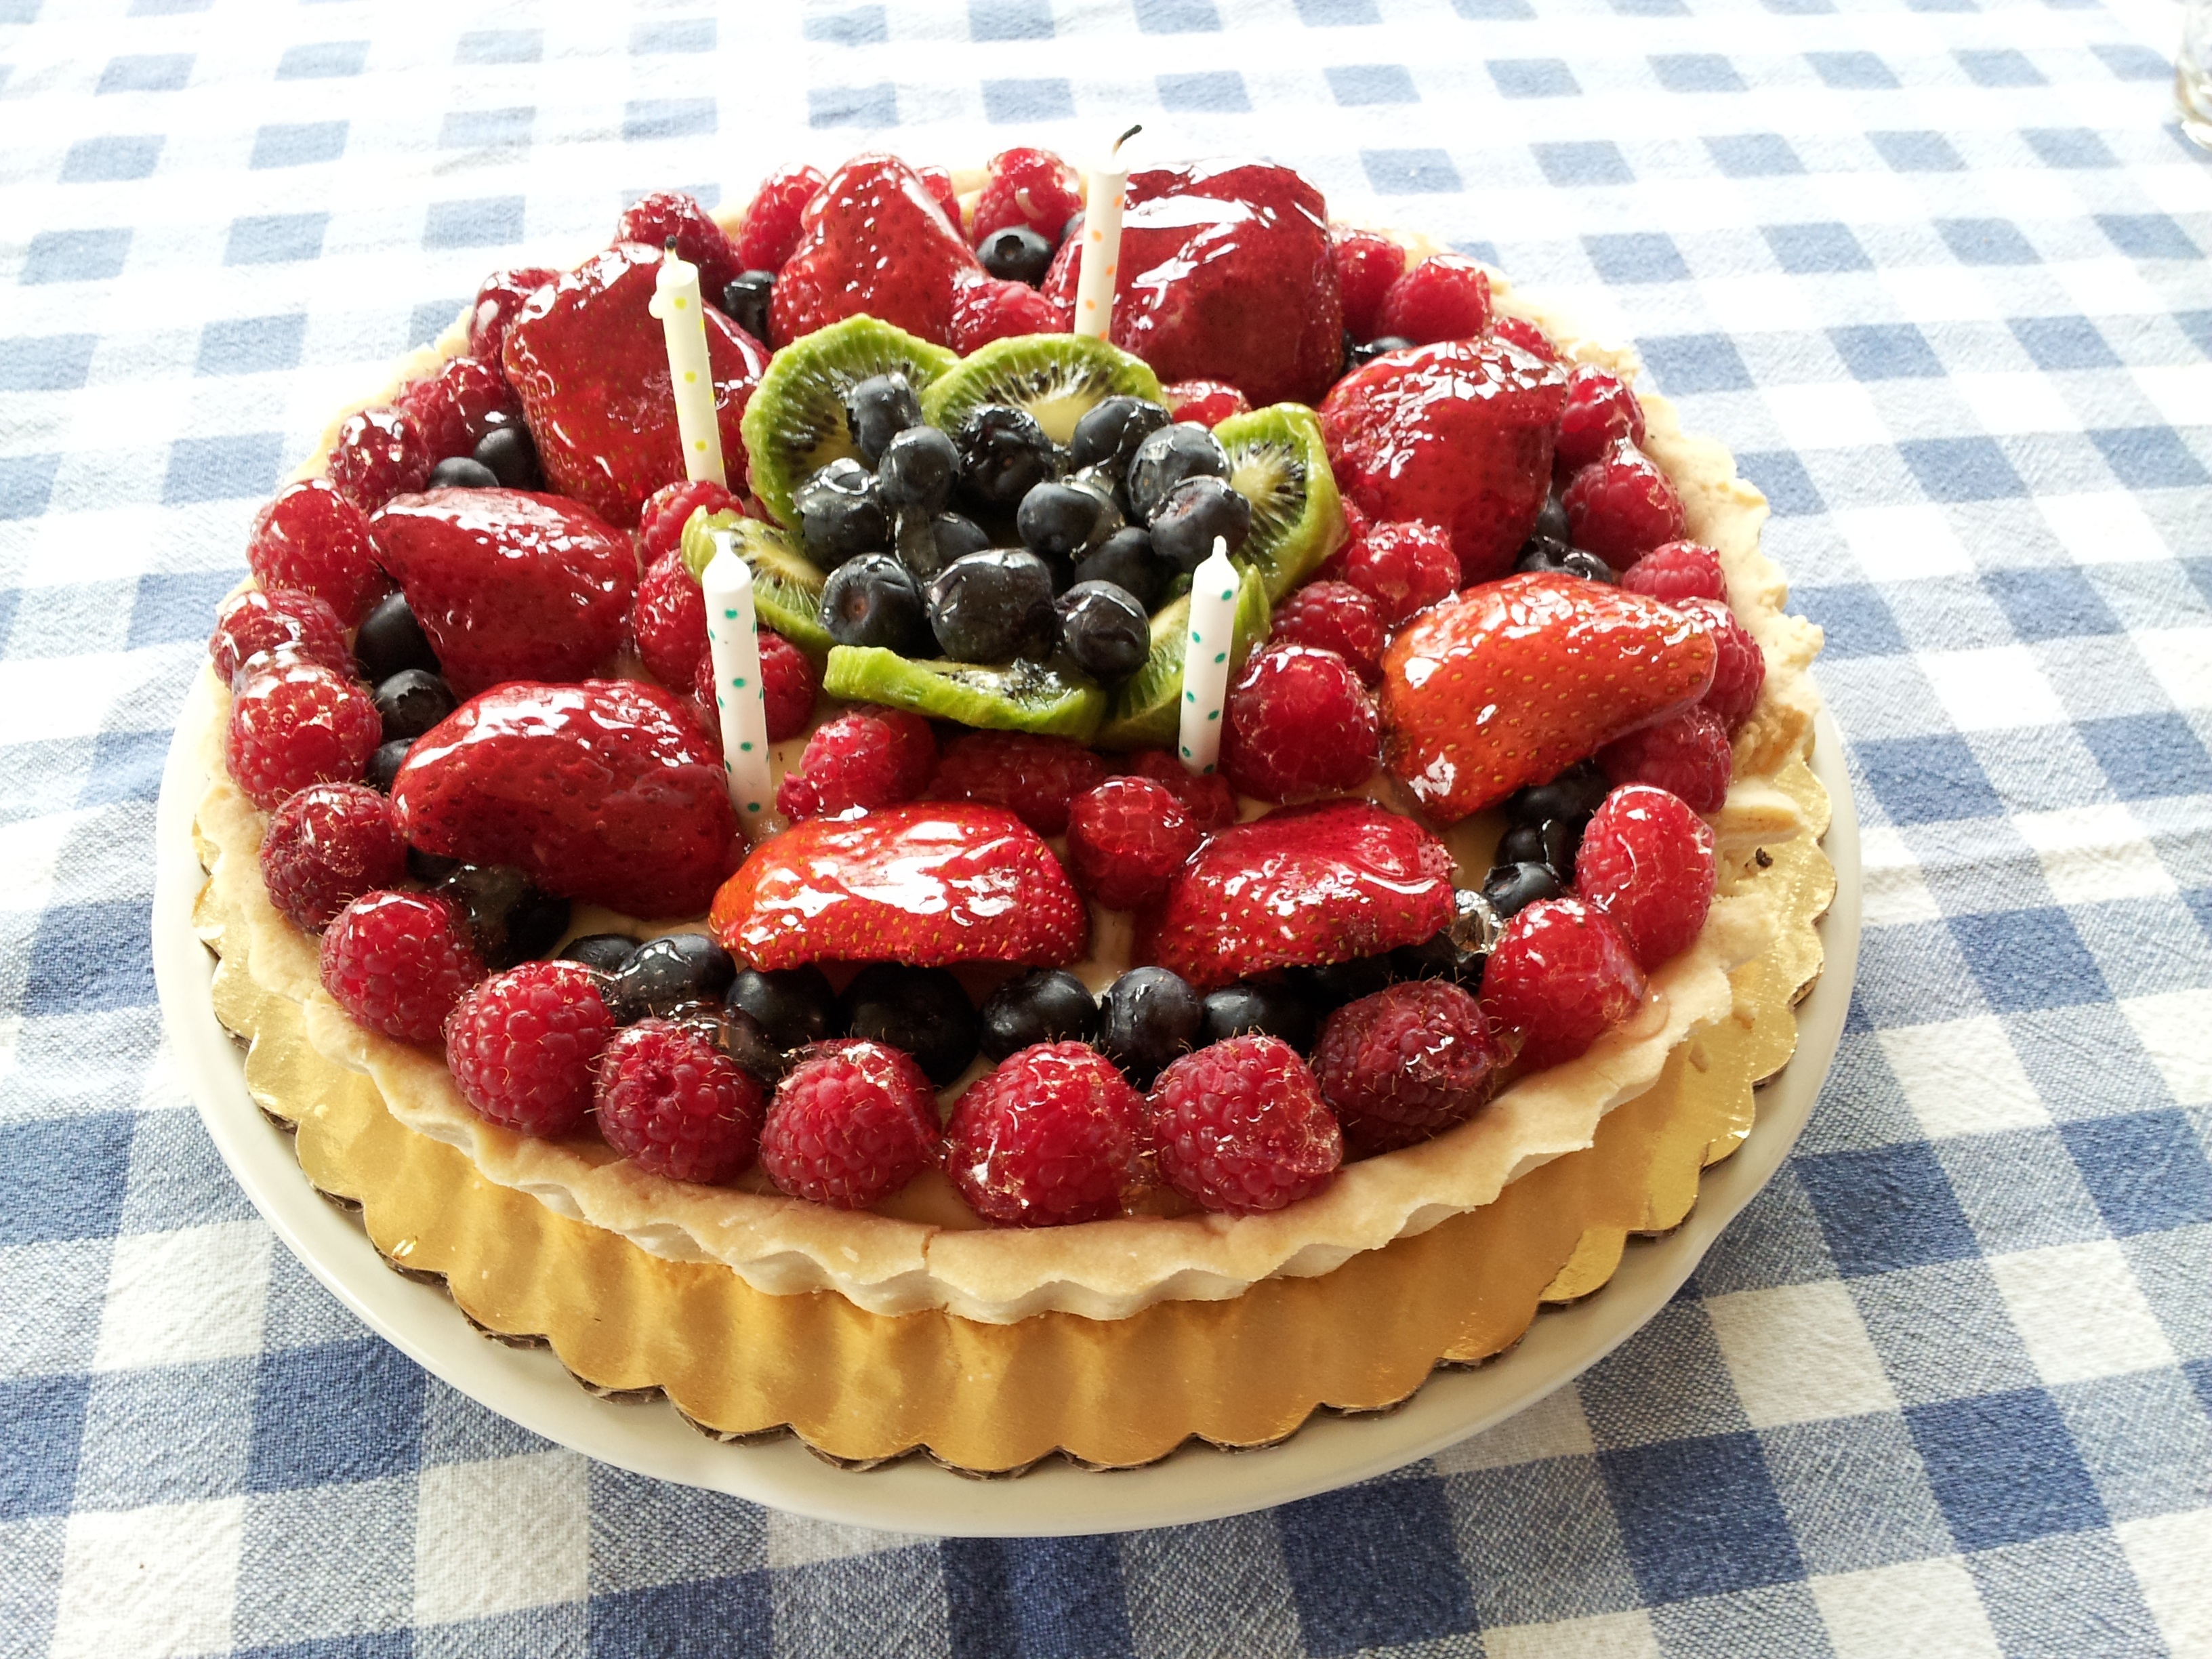
plant, raspberry, fruit, berry, dish, food, red, produce, gourmet, dessert, delicious, cake, pastry, strawberry, cherry pie, tart, strawberries, birthday, baked goods, torte, strawberry pie, pavlova, frutti di bosco